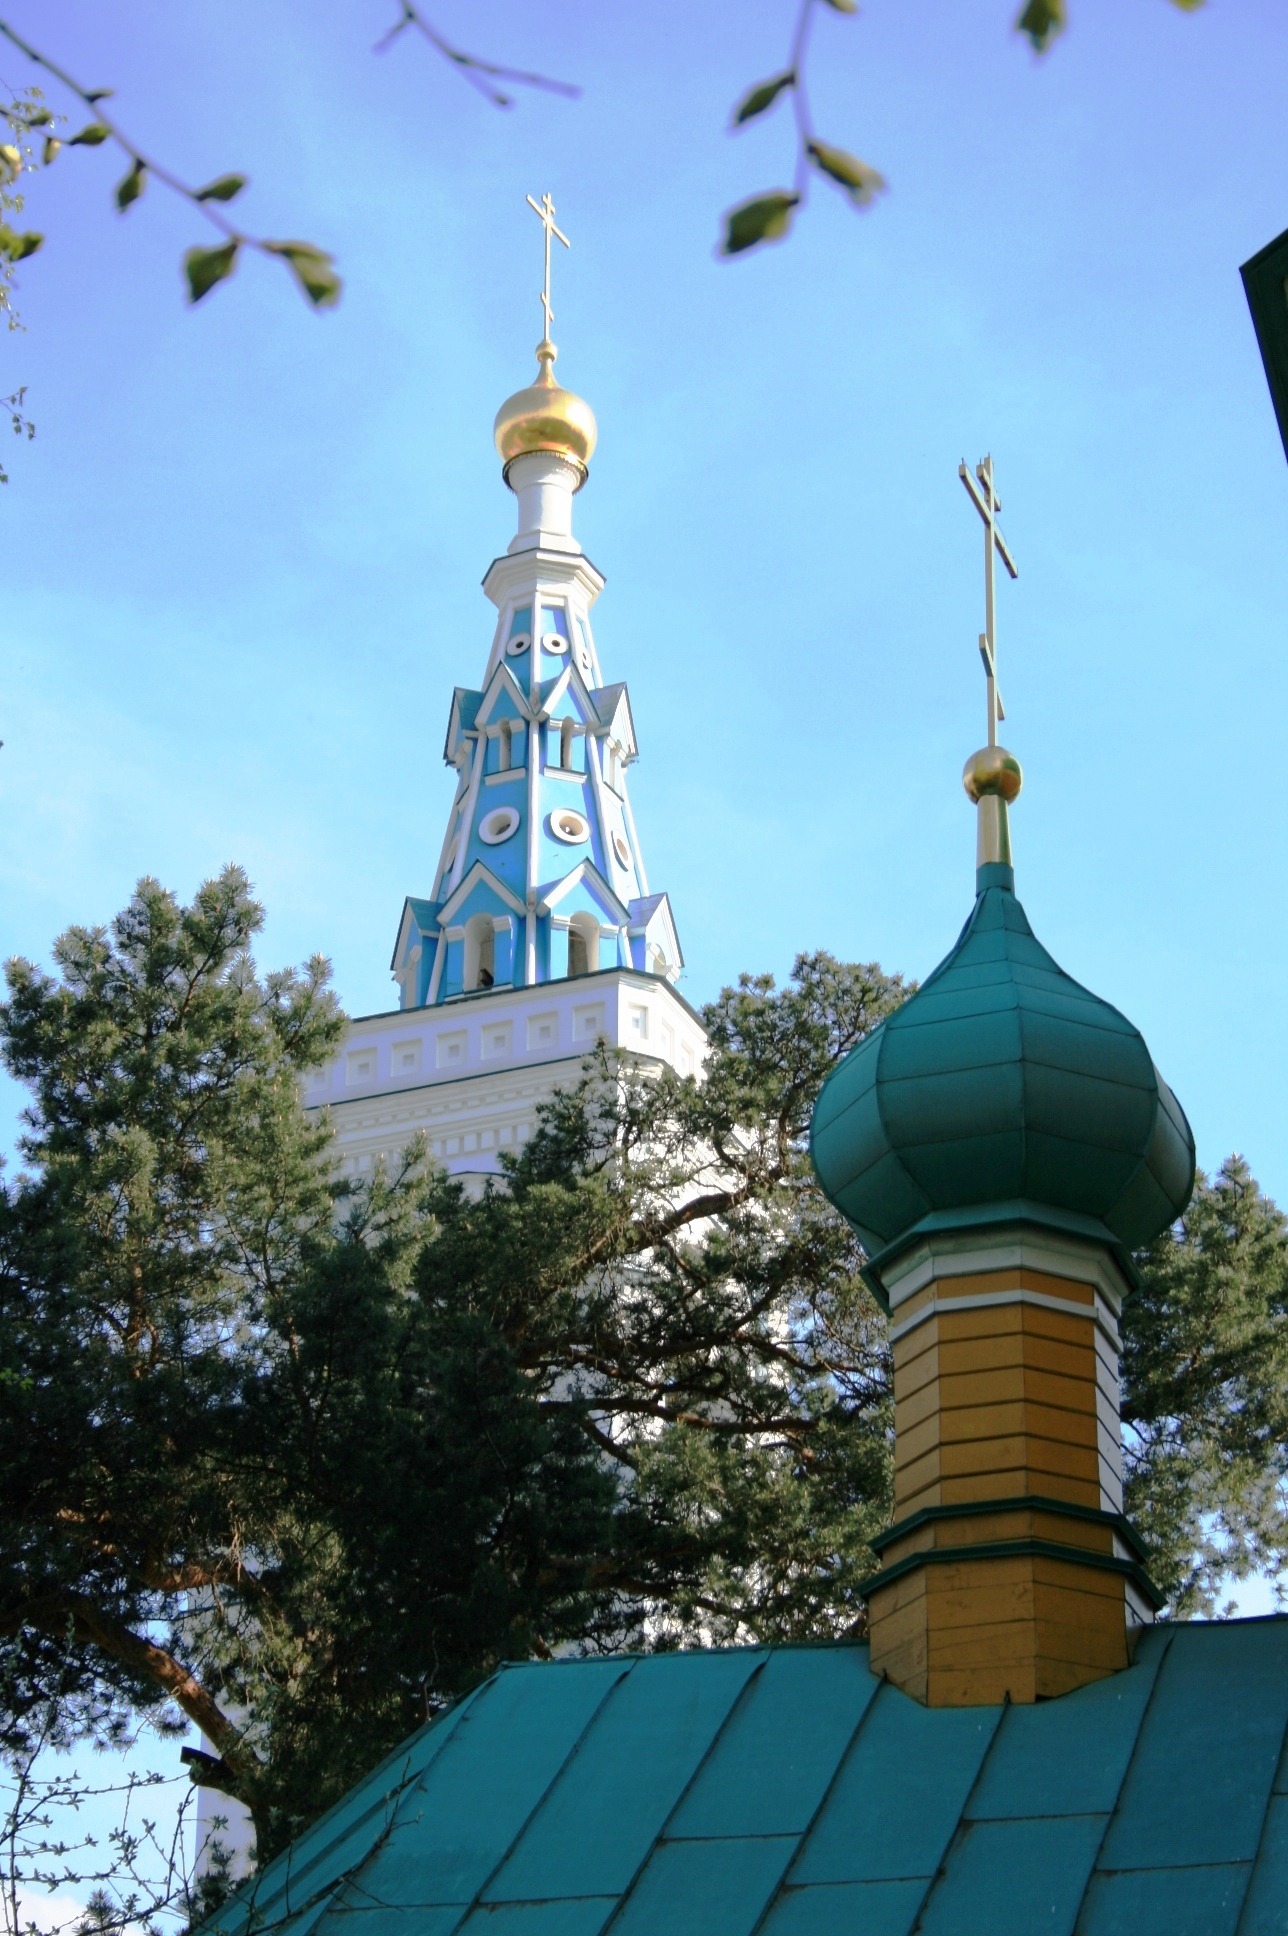
white, building, tower, religion, landmark, blue, church, cathedral, lighting, place of worship, bell tower, blue sky, trees, ornate, towers, spire, steeple, orthodox, dome, russian, tiered, golden crosses, spasskaya church, yellow and turquoise